Bleach season 13

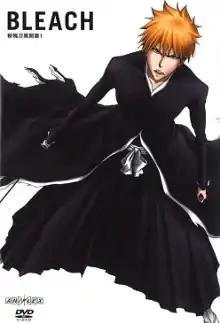
Cover of the first DVD compilation released by Aniplex of the Zanpakutō: The Alternate Tale arc, featuring Ichigo Kurosaki

The thirteenth season of the "Bleach" anime television series is based on Tite Kubo's "Bleach" manga series. It is known as the , is directed by Noriyuki Abe and produced by TV Tokyo, Dentsu, and Studio Pierrot. The anime original season focuses on an alternative set of events in which the Soul Reaper's swords, "zanpakutō", assume human forms and declare war against their wielders, led by a mysterious man named Muramasa, who is a former "zanpakutō".